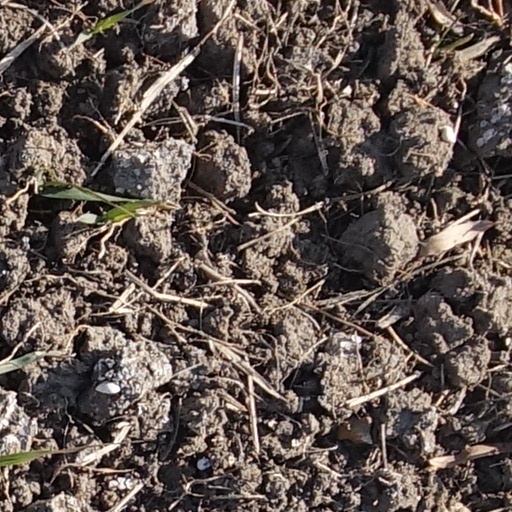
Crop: wheat